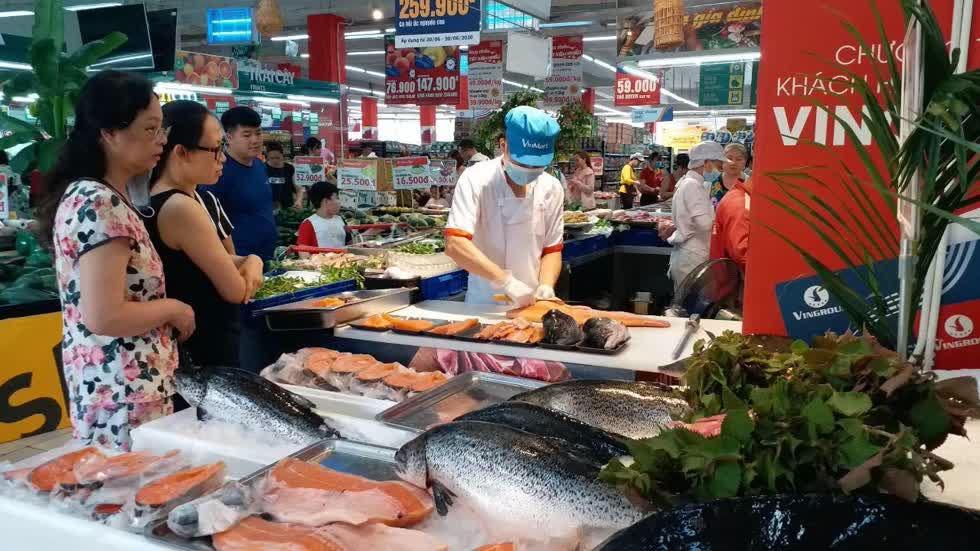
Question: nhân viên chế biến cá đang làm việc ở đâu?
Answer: ở trong siêu thị